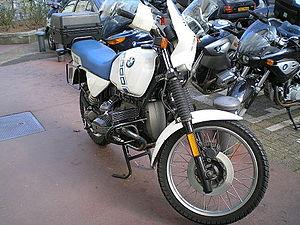
La R 100 GS est un modèle de motocyclette du constructeur bavarois BMW.